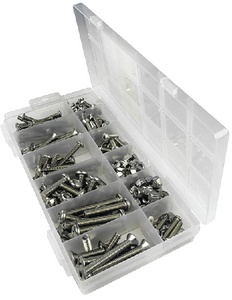
KIT 256 PC SS M/S
Product Details Brand: Seachoice SKU: 50-59428 Weight (lbs): 2.5 Length (In): 9 Width (In): 4.5 Height (In): 1.25 ALT Part Numbers: SCP 59428, 39-2210
Brand: SEACHOICE
Category: Hardware > Hardware Accessories > Hardware Fasteners > Screws > Screw Eyes & Hooks